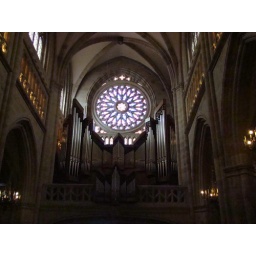
This is a cathedral in the city of Bilboa in Northern Spain. This is the stain glass window in the back of the church.